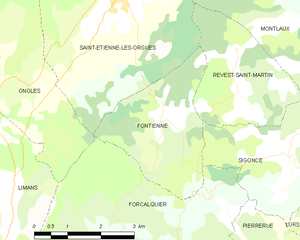
Carte des communes françaises: Fontienne
Fontienne est une commune française, située dans le département des Alpes-de-Haute-Provence en région Provence-Alpes-Côte d'Azur.